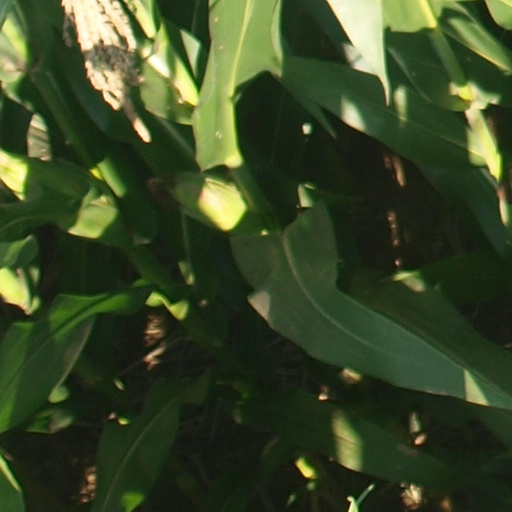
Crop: maize; corn